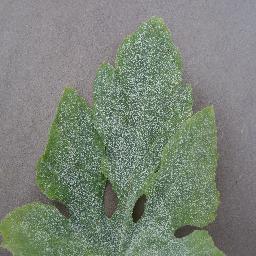
Label: Squash___Powdery_mildew